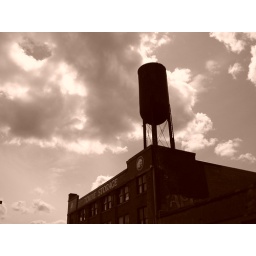
water tower in south east